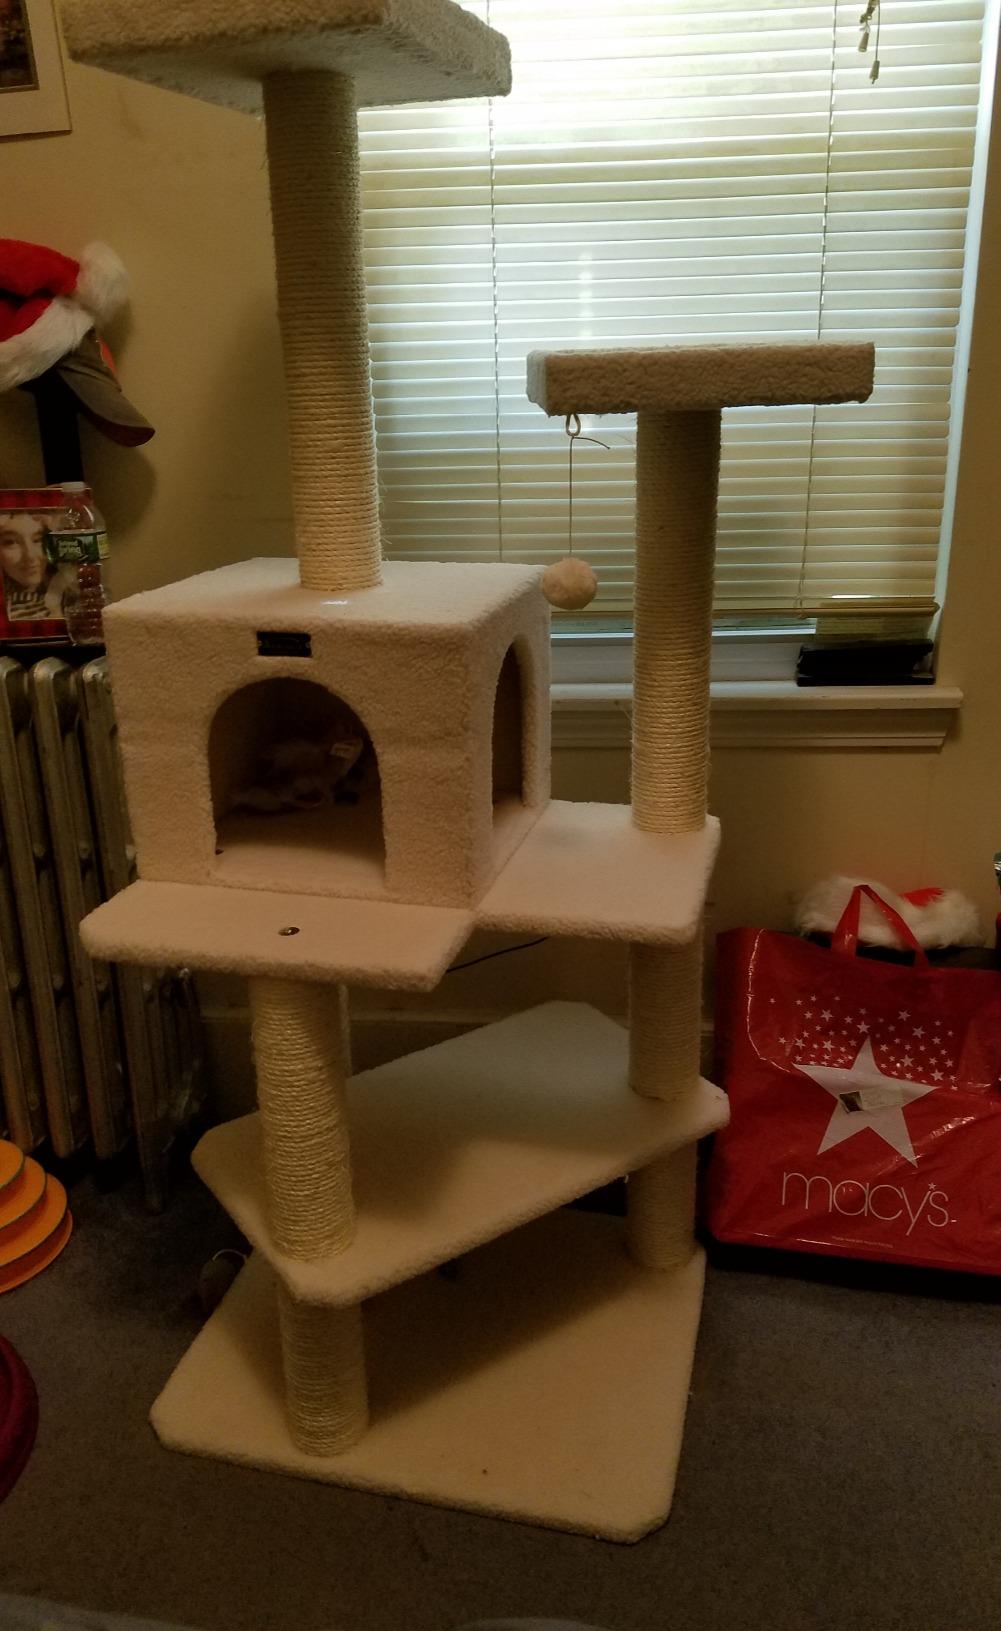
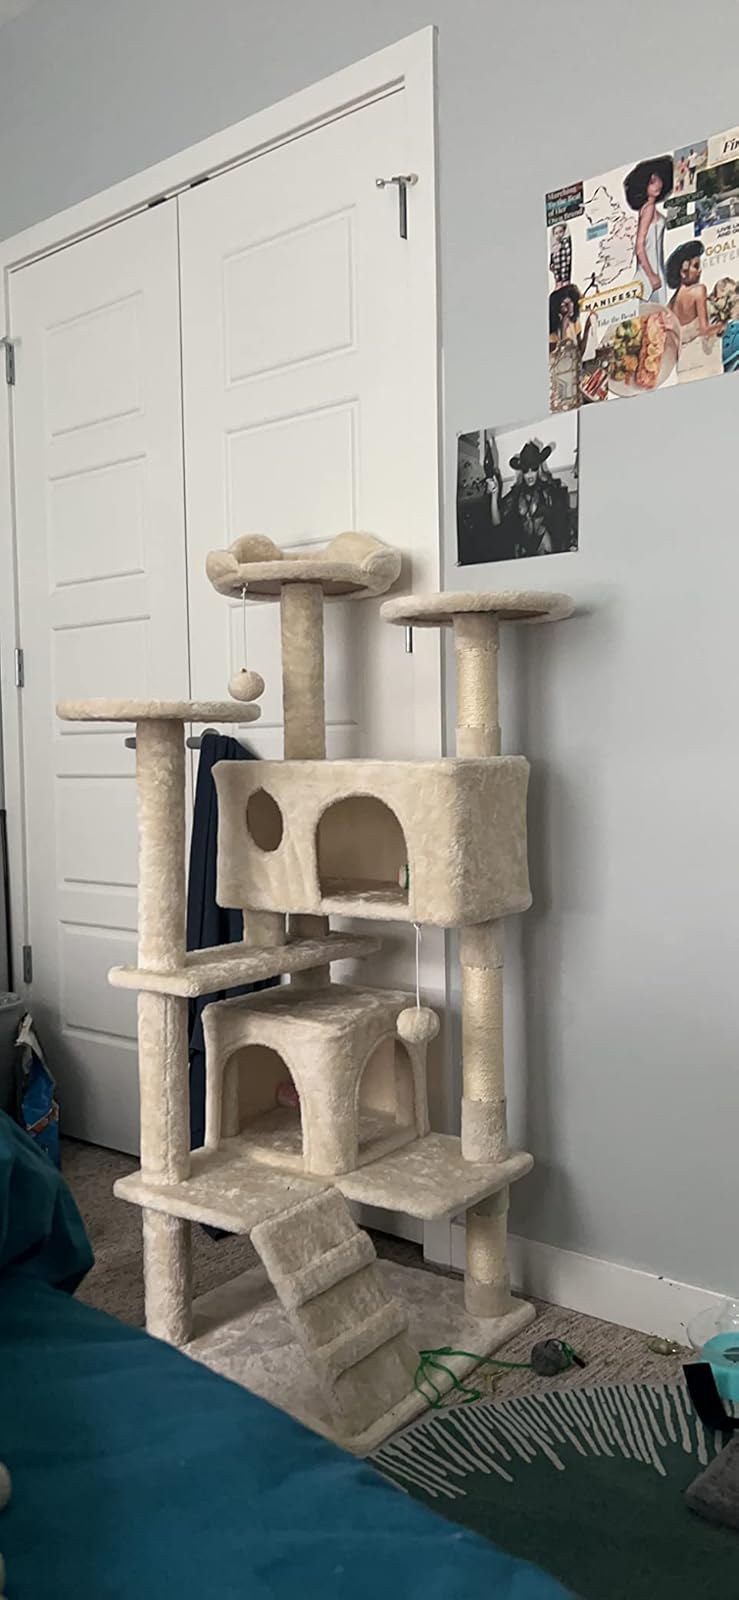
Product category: items_cat tree
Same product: no